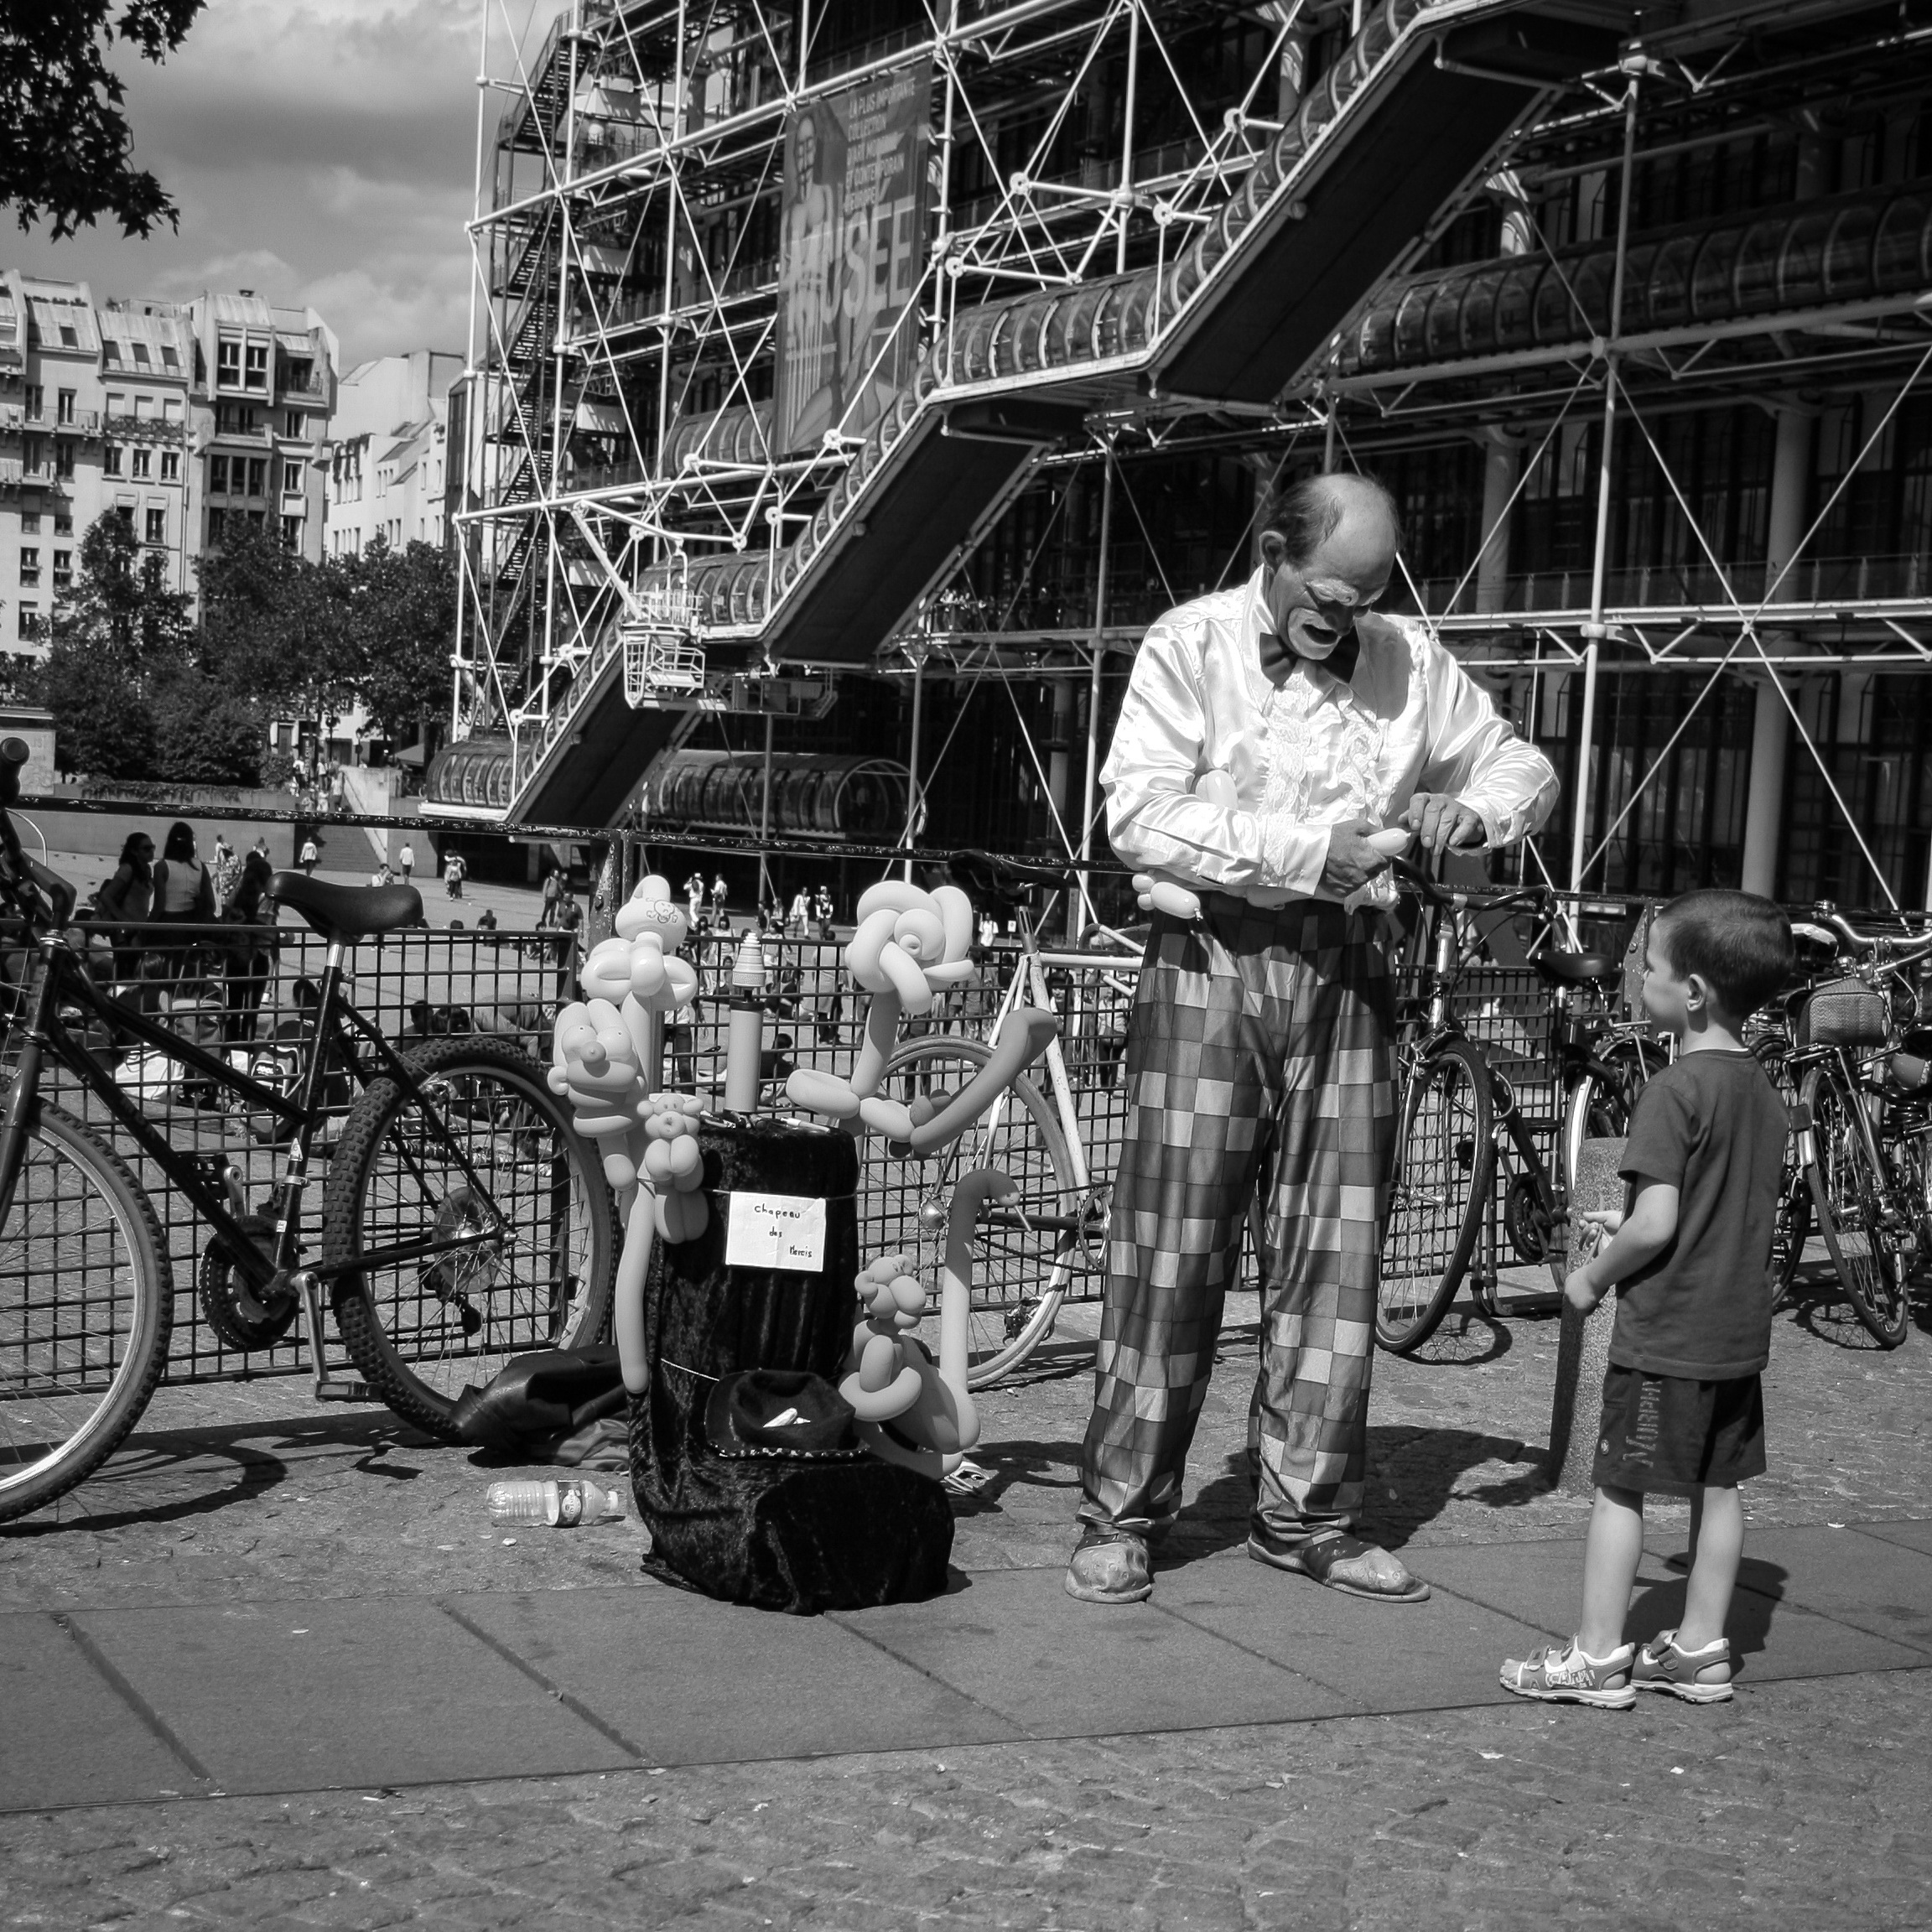
black and white, road, street, photography, paris, child, monochrome, clown, infrastructure, photograph, monochrome photography, centre pompidou